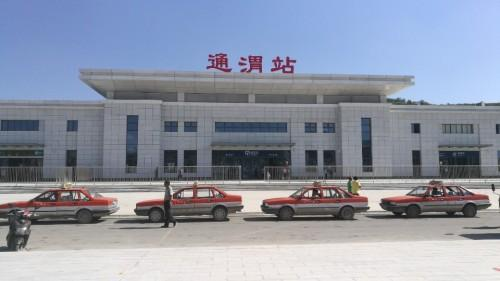
地标名称：通渭站
所在城市：定西市·通渭县